Art of the United Kingdom

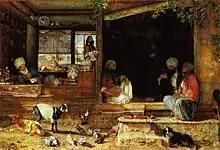
John Frederick Lewis, "The Kibab Shop", a scene from Scutari, 1858

The late 18th century and the early 19th century characterized by the Romantic movement in British art includes Joseph Wright of Derby, James Ward, Samuel Palmer, Richard Parkes Bonington, John Martin and was perhaps the most radical period in British art, also producing William Blake (1757–1827), John Constable (1776–1837) and J. M. W. Turner (1775–1851), the later two being arguably the most internationally influential of all British artists. Turner's style, based on the Italianate tradition although he never saw Italy until in his forties, passed through considerable changes before his final wild, almost abstract, landscapes that explored the effects of light, and were a profound influence on the Impressionists and other later movements. Constable normally painted pure landscapes with at most a few genre figures, in a style based on Northern European traditions, but, like Turner, his "six-footers" were intended to make as striking an impact as any history painting. They were carefully prepared using studies and full-size oil sketches, whereas Turner was notorious for finishing his exhibition pieces when they were already hanging for show, freely adjusting them to dominate the surrounding works in the tightly packed hangs of the day.